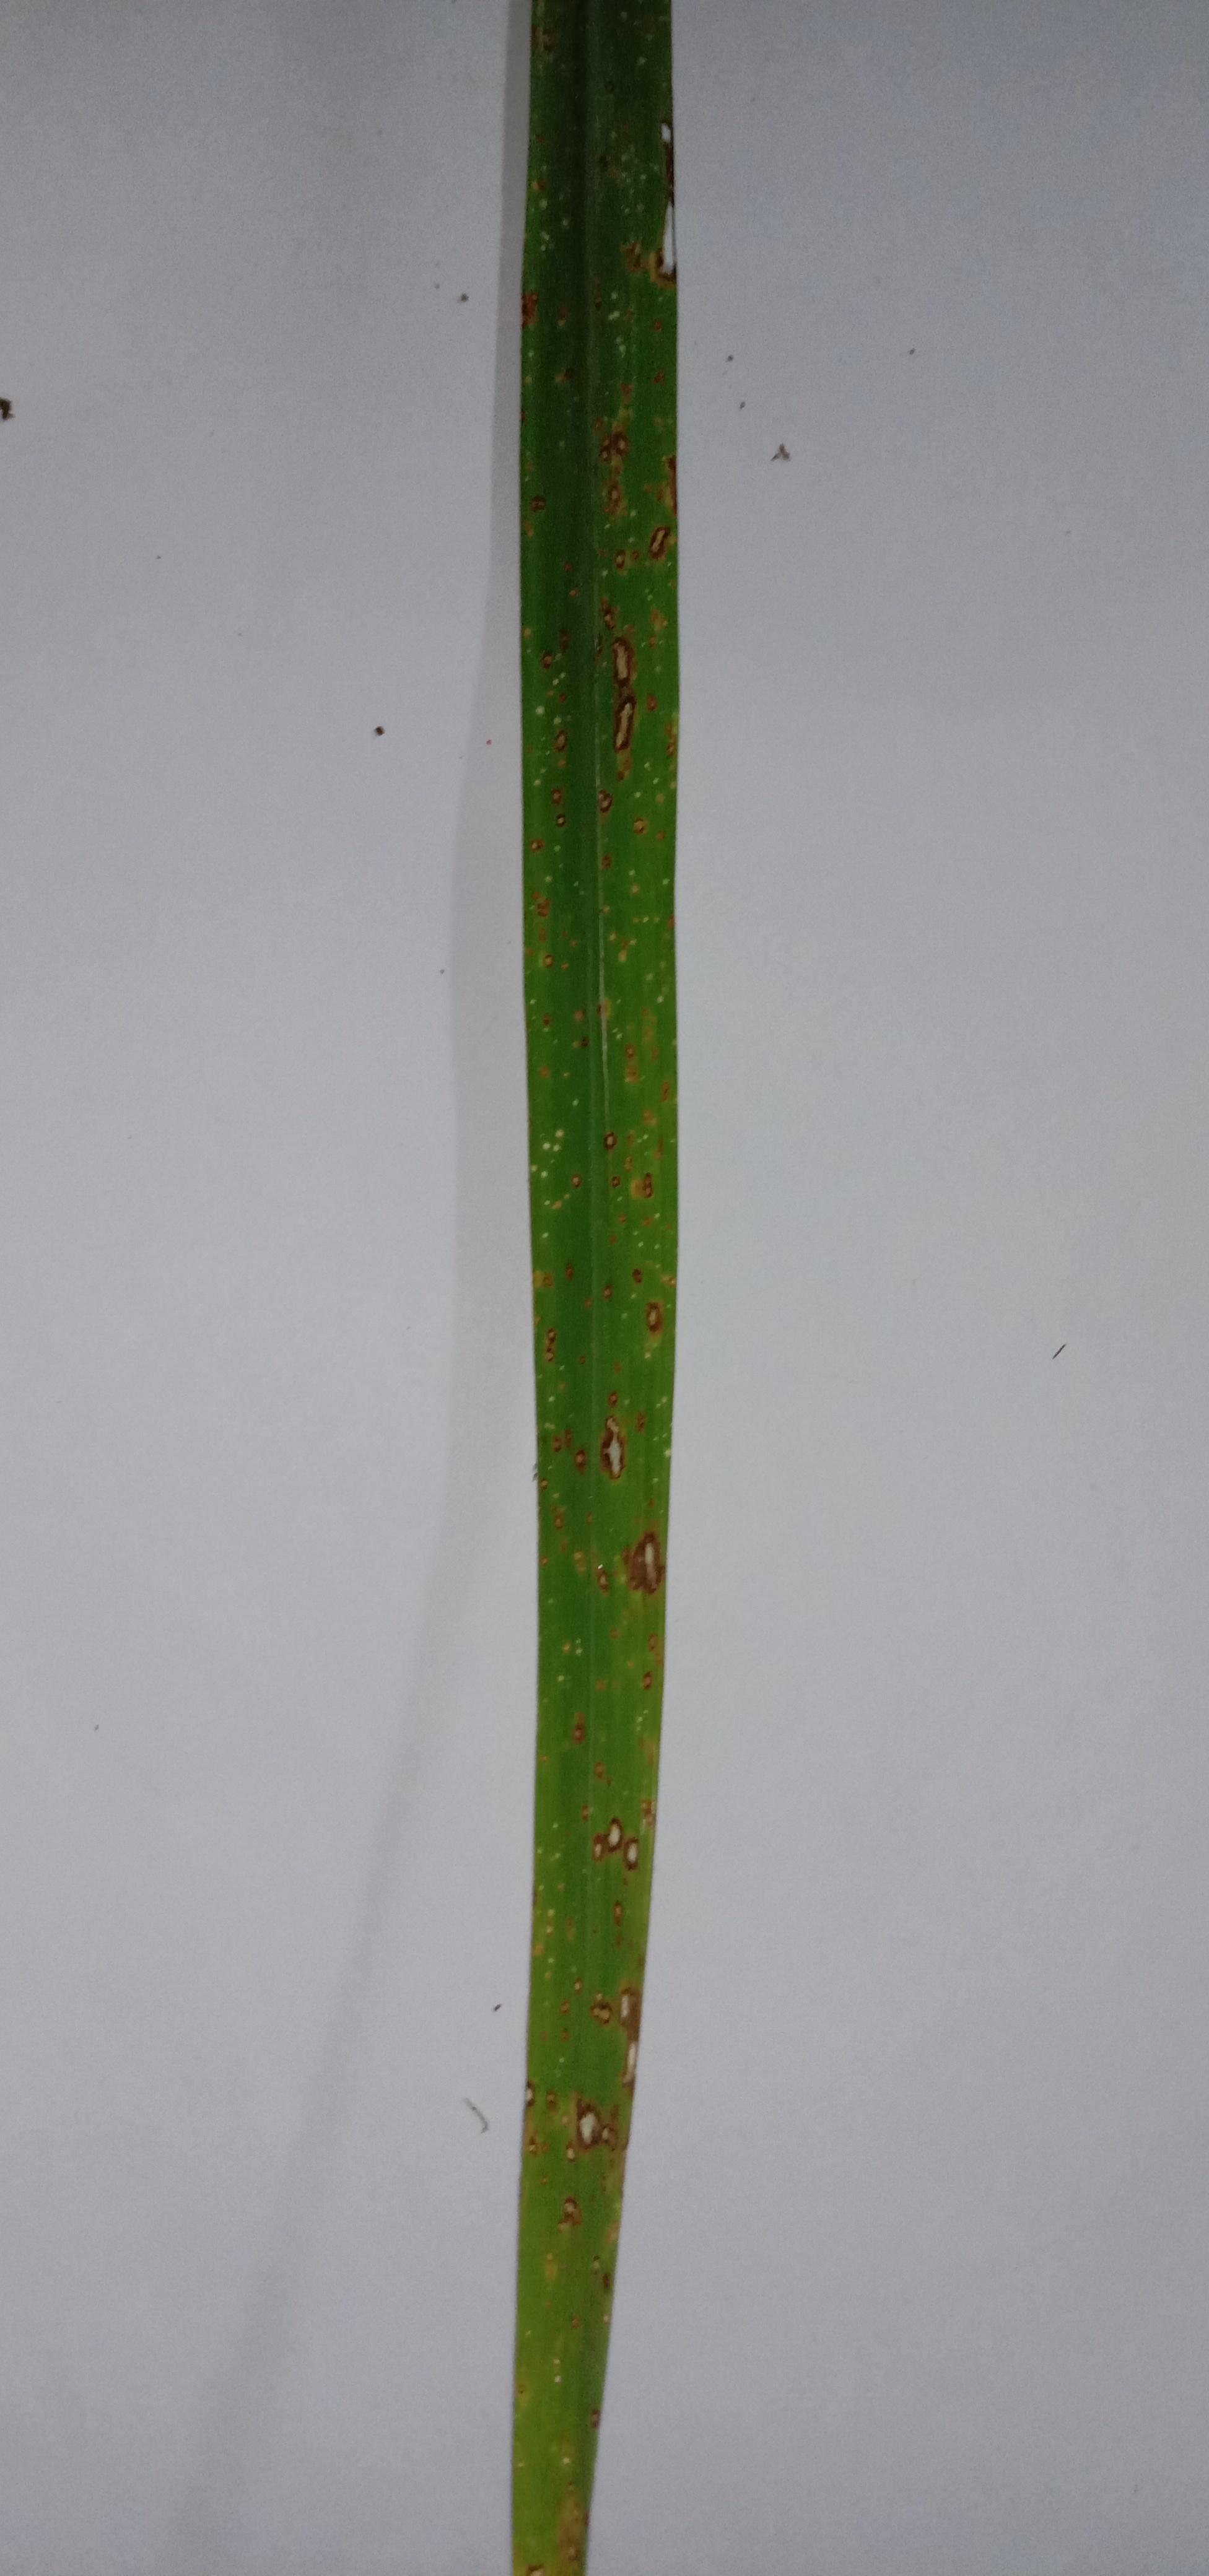
Label: Rice___Leaf_Blast